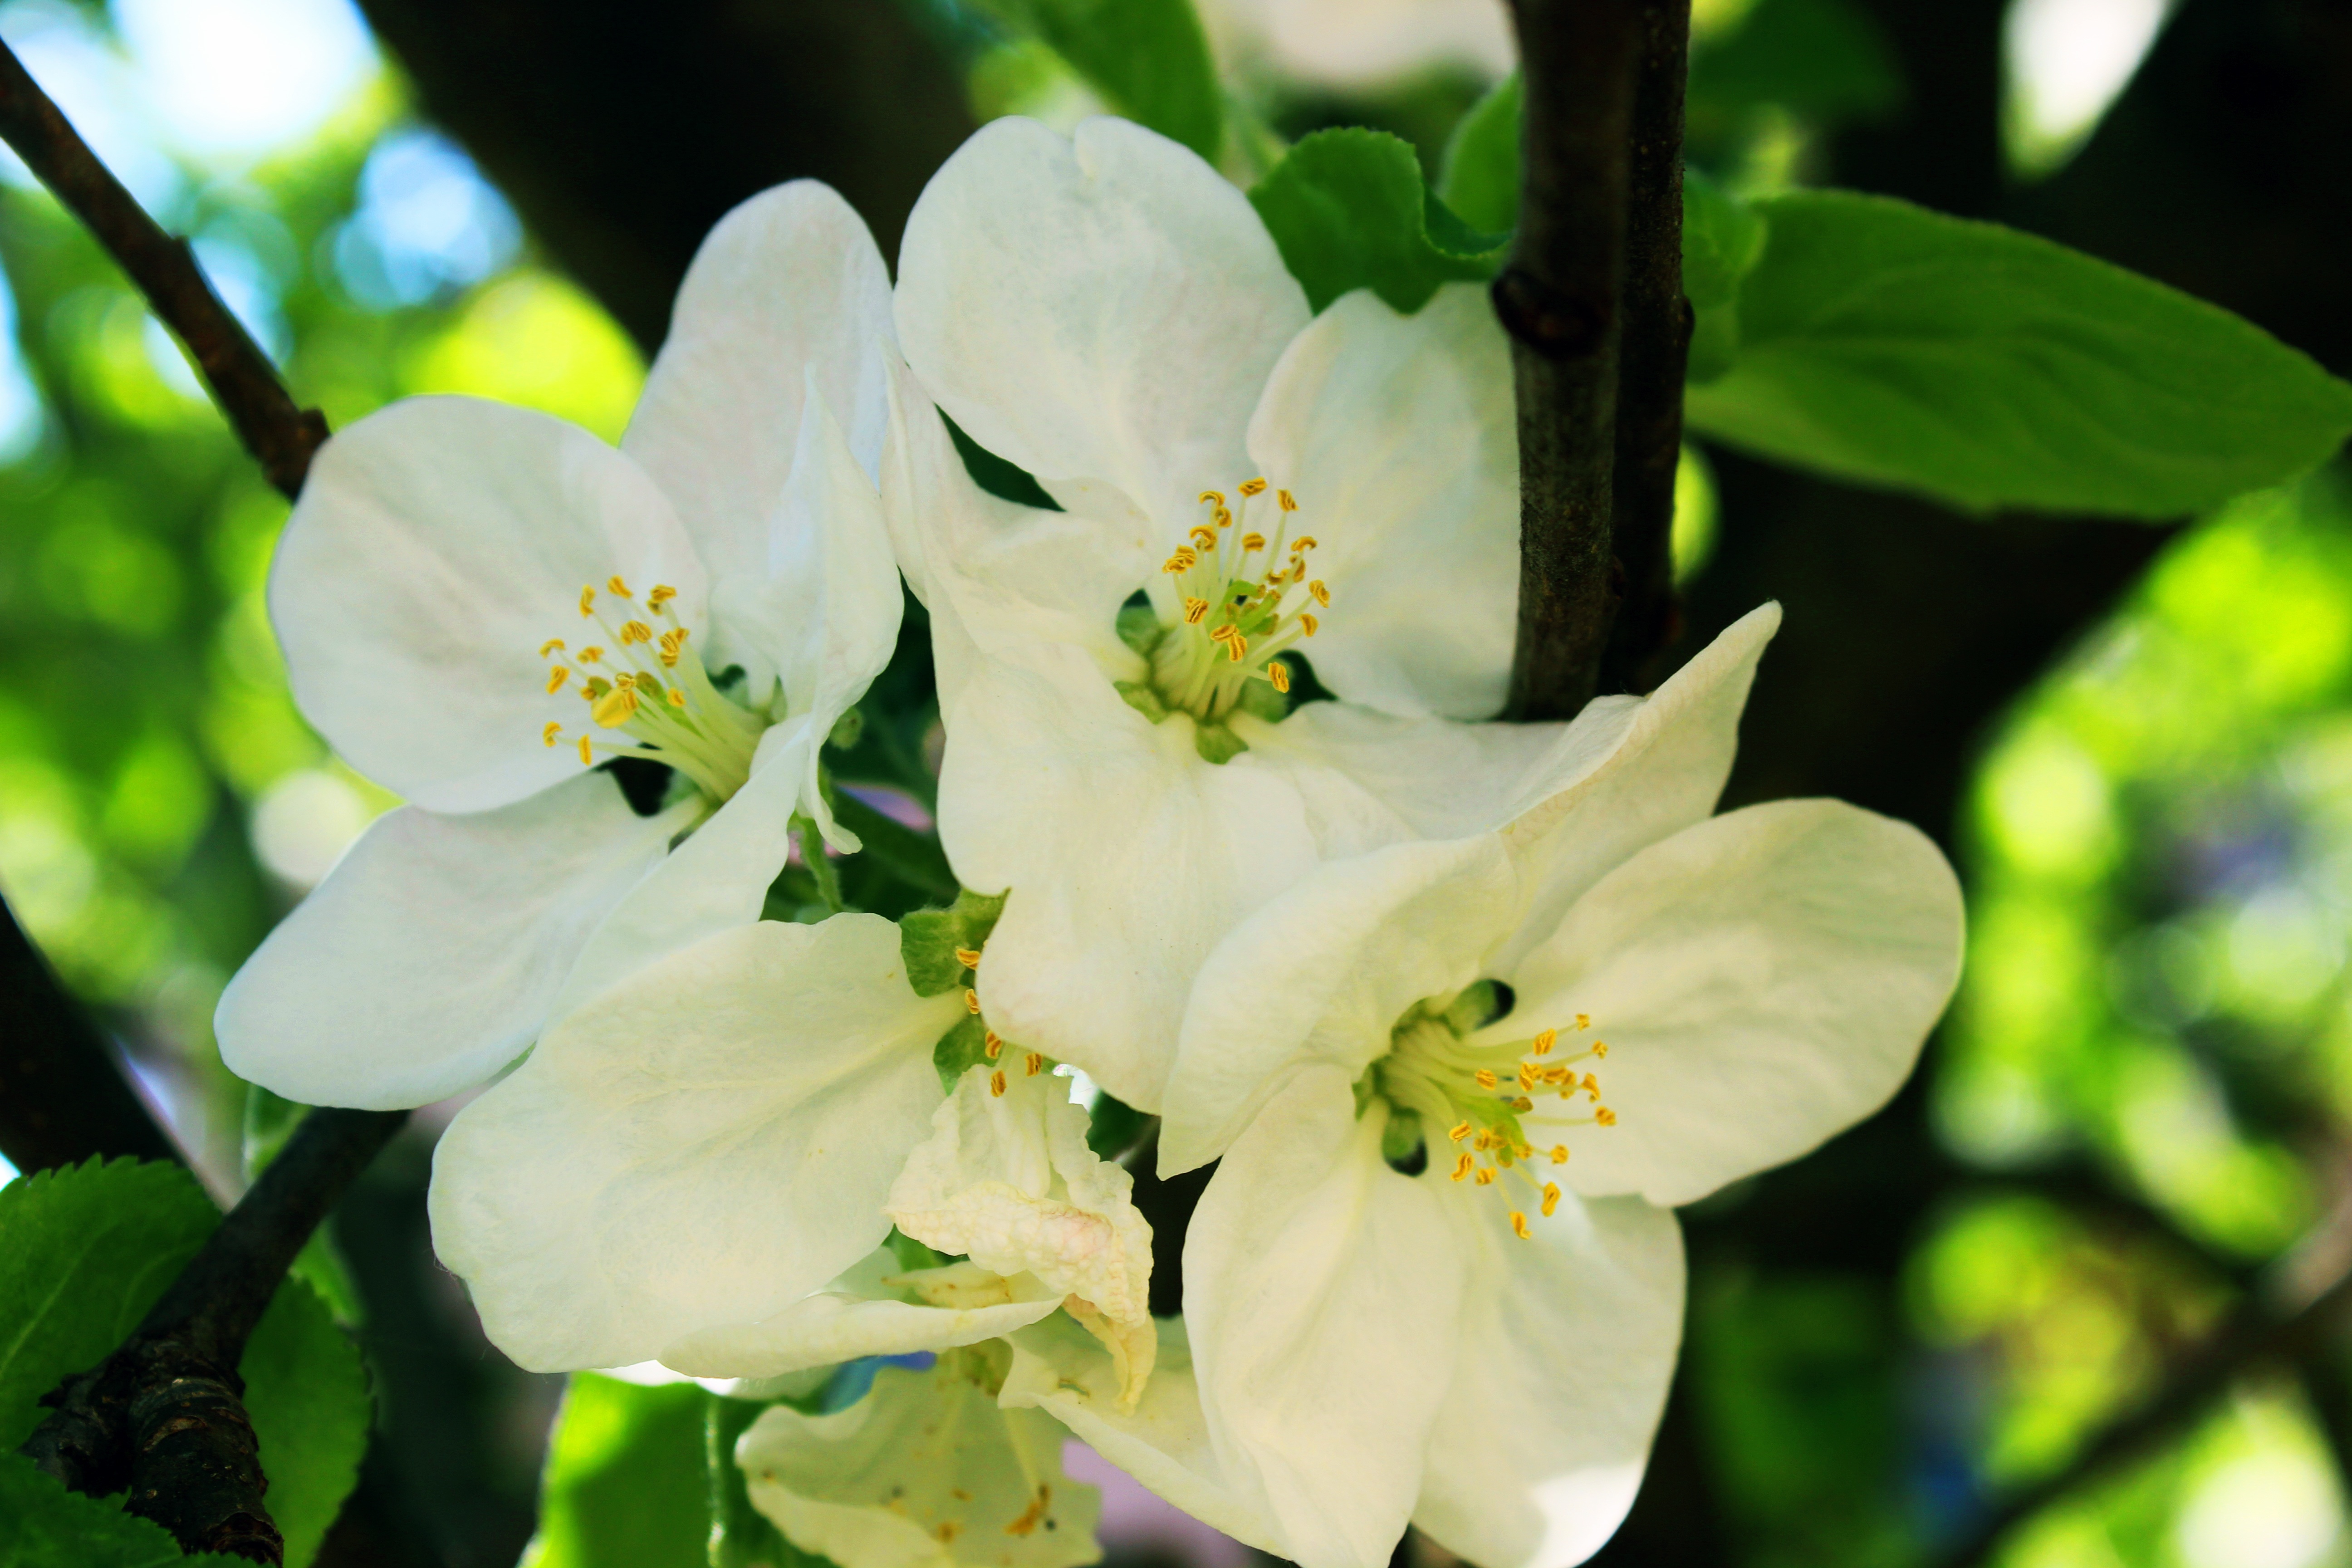
apple, tree, nature, branch, blossom, plant, white, fruit, leaf, flower, petal, floral, food, spring, green, produce, botany, garden, flora, season, wildflower, shrub, apple tree, macro photography, jasmine, flowering plant, land plant